Greyhound Racing Association

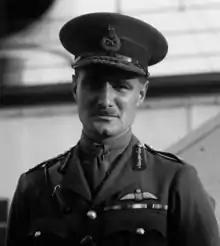
Alfred Critchley

Modern greyhound racing was developed in England by the GRA. American businessman Charles A. Munn had secured the rights from Smith for artificial-lure racing in England in the early 1920s. With three others - Brigadier-General Alfred Critchley, a Canadian-born World War I flying veteran, Major L Lyne Dixson, a noted coursing judge; and Sir William Gentle, a retired chief constable - he formed the Greyhound Racing Association Trust Ltd in August 1925. Although Gentle was the first company chairman, it was Critchley who took control of the company as managing director, and provided the energy and vision to drive it forward. The other directors were Robert Grant Jr., Francis Steward Gentle, F A Lumley, Henry Haworth Hardman and Charles A Munn.